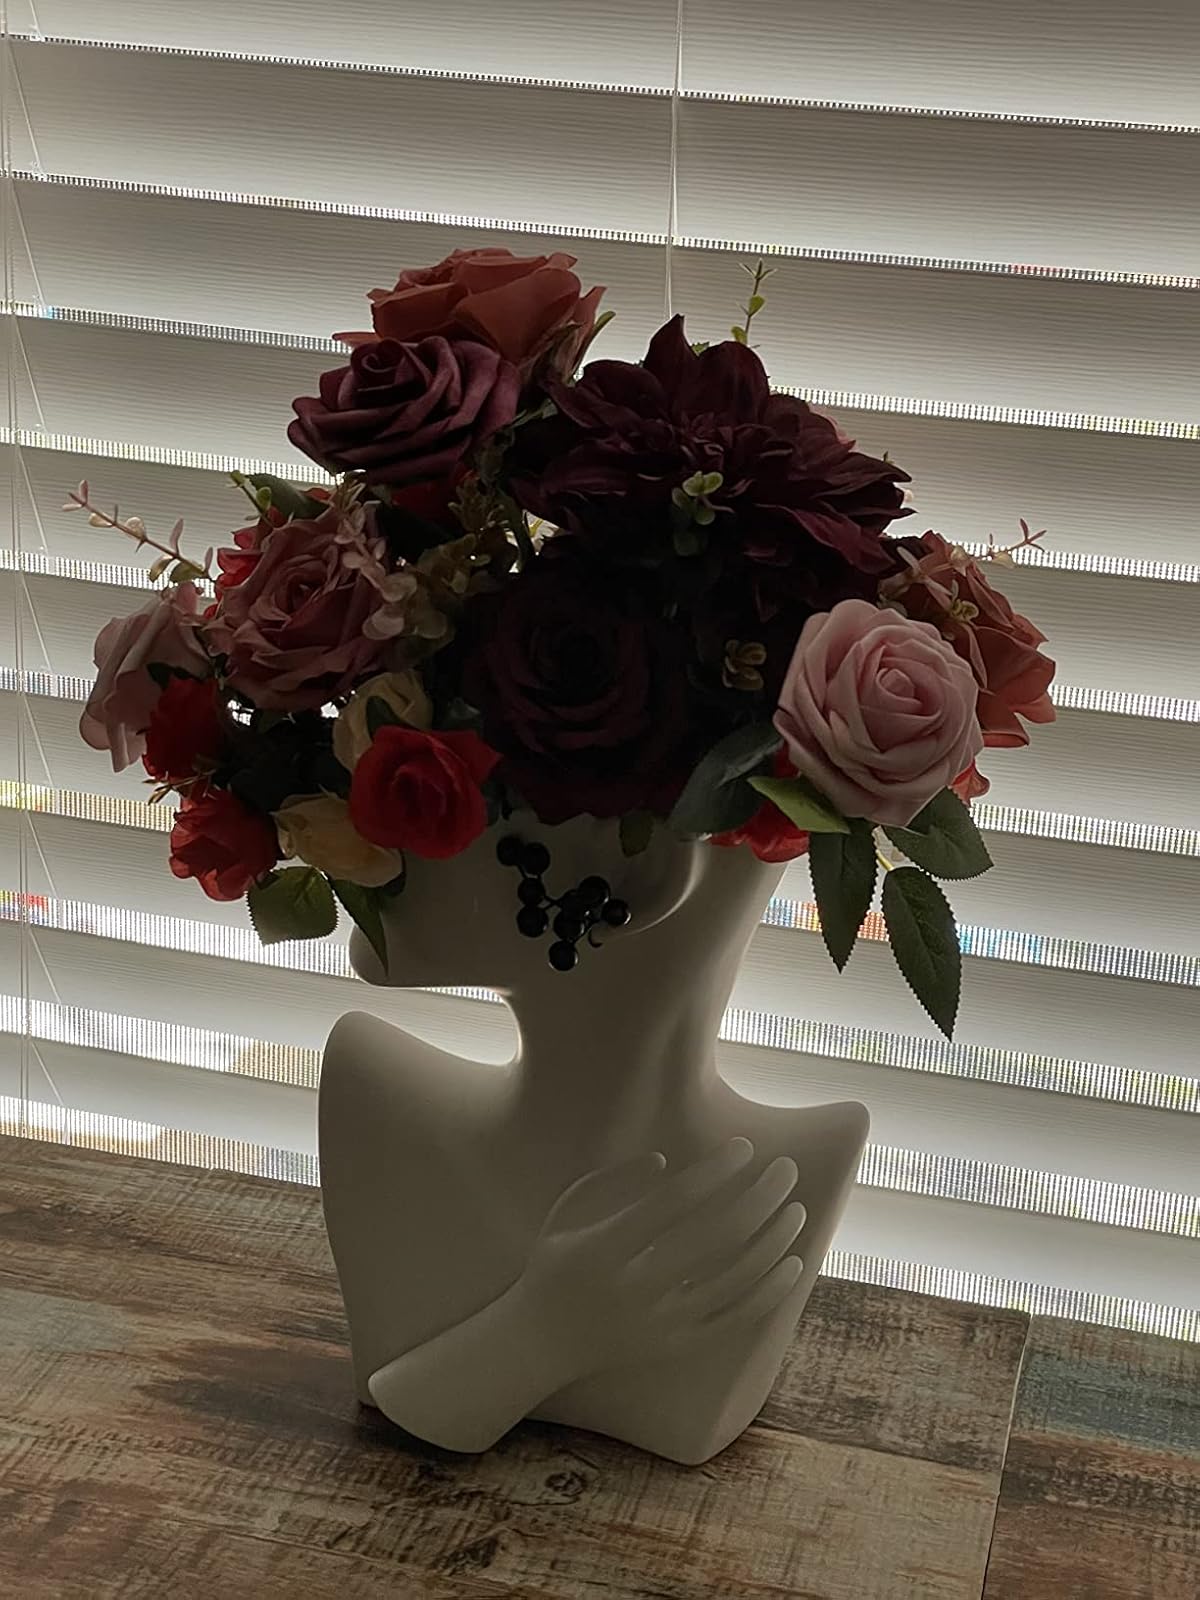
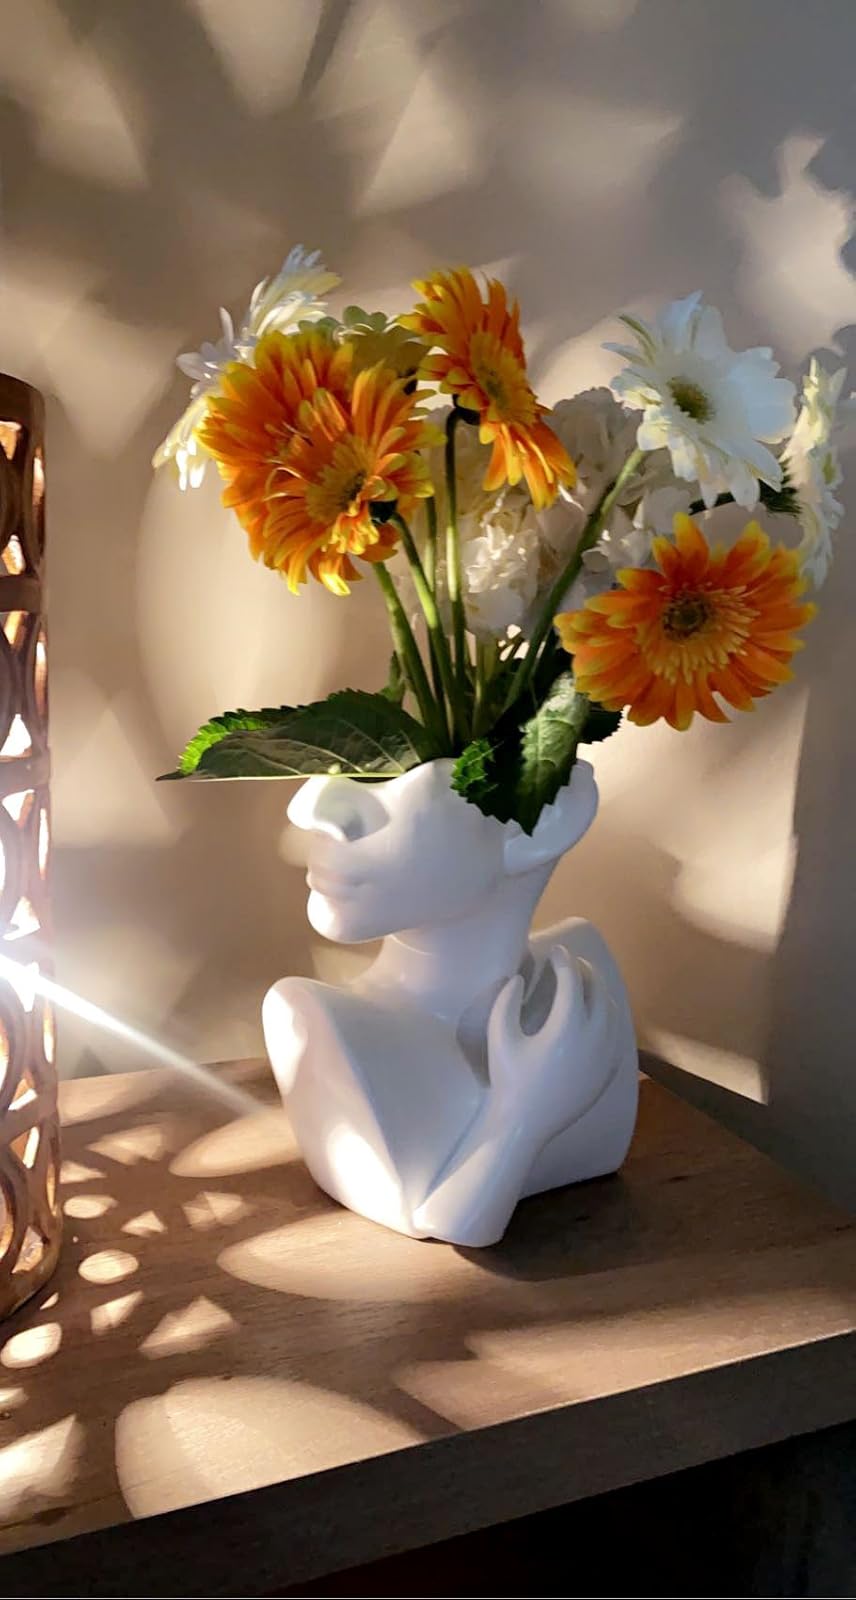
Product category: vase
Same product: yes